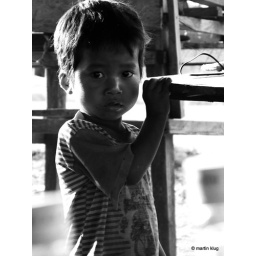
Taken in a bar on the road to Sen Monorom